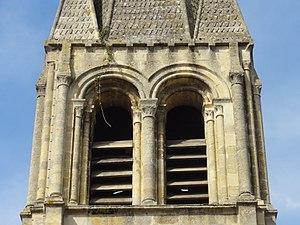
Église Saint-Germain-de-Paris de Hardricourt - voir titre.
L'église Saint-Germain-de-Paris est une église catholique paroissiale, située à Hardricourt, dans les Yvelines, en France. C'est un édifice de dimensions restreintes, qui s'organise autour d'un noyau de deux travées de style roman tardif du second quart du XIIᵉ siècle, non visibles depuis l'extérieur. L'une est la base du clocher, l'autre la première travée du chœur. Elles possèdent deux parmi les voûtes d'ogives les plus anciennes du Vexin français, qui affichent déjà un tracé en tiers-point assez prononcé. Les deux chapelles latérales et l'abside au chevet en hémicycle ont perdu tout caractère depuis leur reconstruction à l'époque moderne. La nef unique est également de faible intérêt, mais possède néanmoins une belle charpente lambrissée, et quatre grandes arcades bouchées au nord, qui datent également du second quart du XIIᵉ siècle, et constituent les derniers vestiges de l'ancien bas-côté nord. Leur valeur archéologique réside dans le fait qu'elles représentent l'une des premières occurrences de grandes arcades retombant sur des piliers monocylindriques isolés, qui deviendront caractéristiques de très nombreuses églises gothiques de la région.